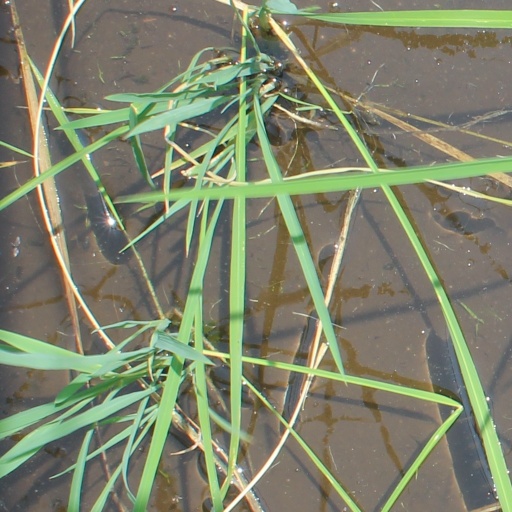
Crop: rice